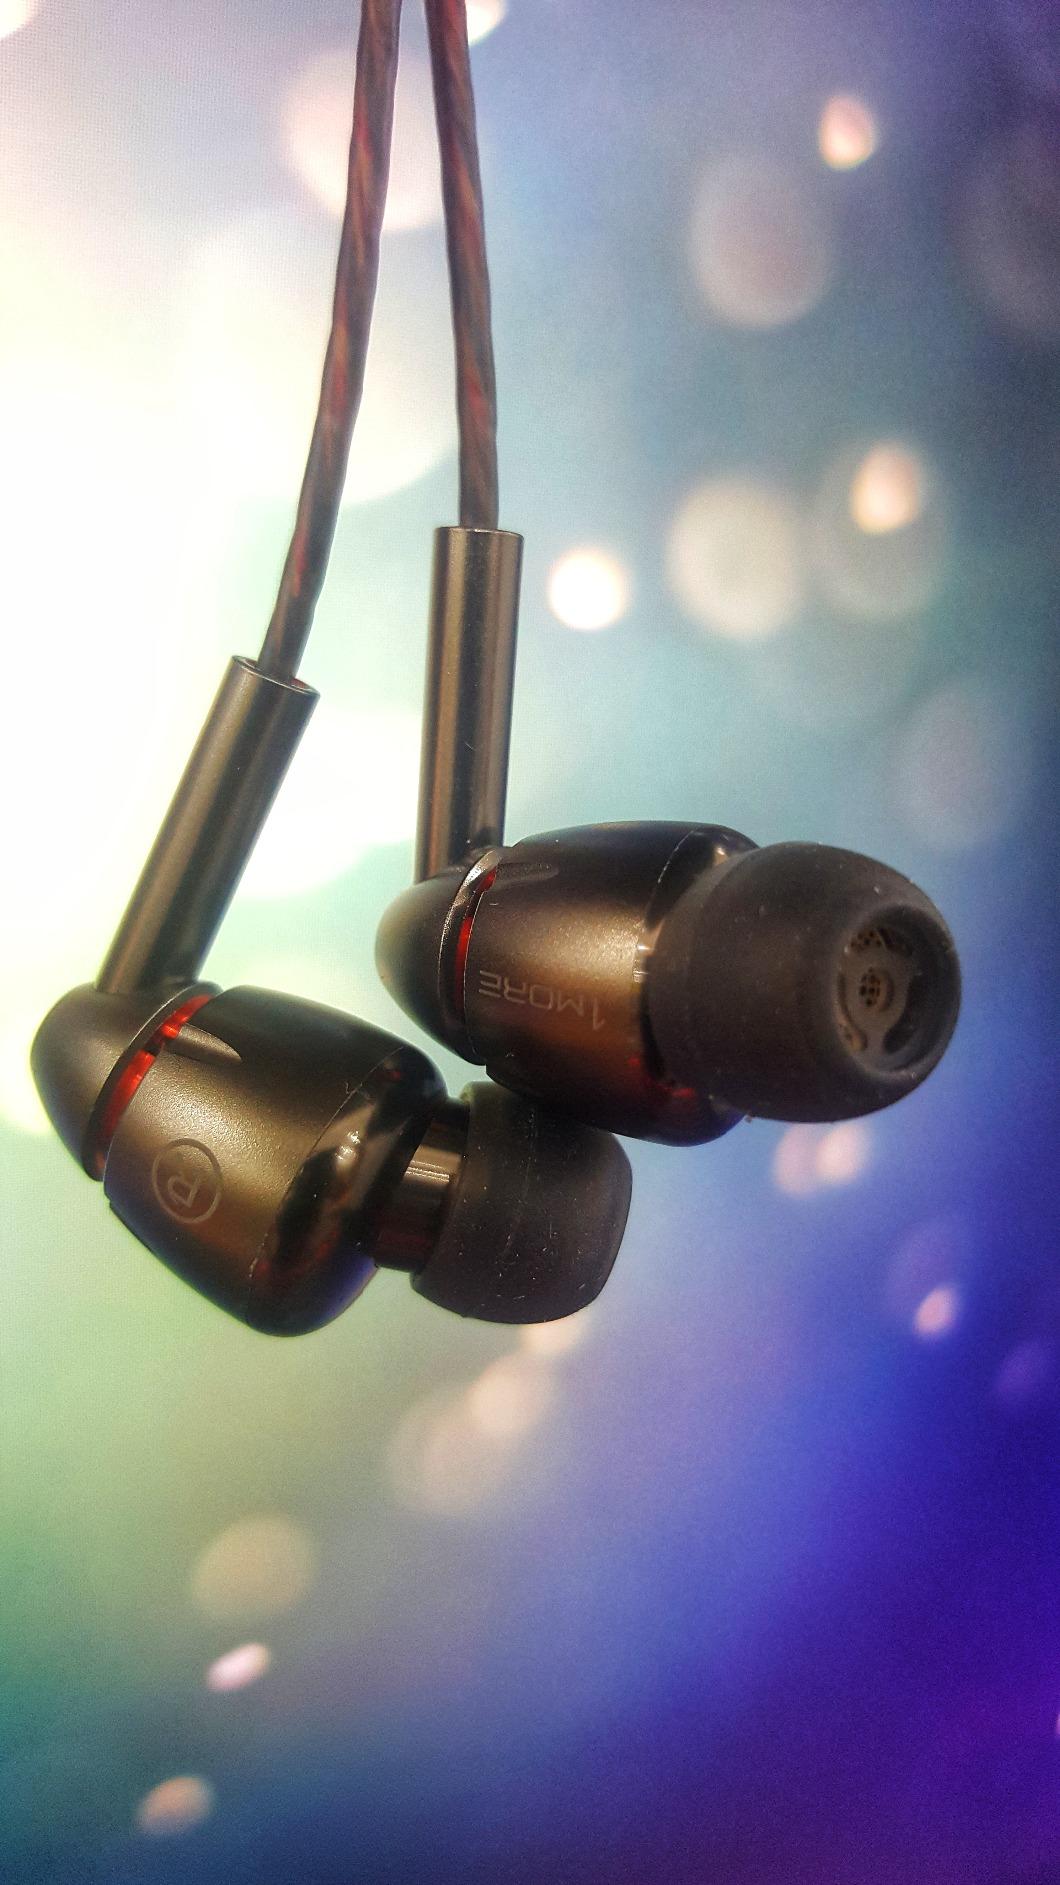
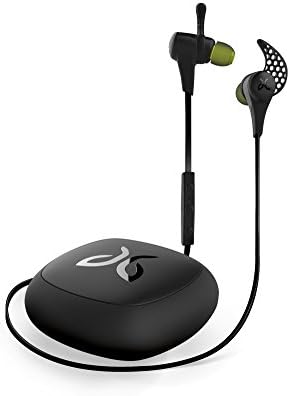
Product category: headphones
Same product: no